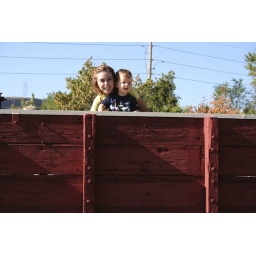
Felix and I on our train car getting ready to be pulled by Thomas himself.